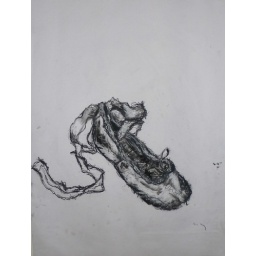
this ballet shoe lived in my bag for about 4 months. i don't even do ballet.